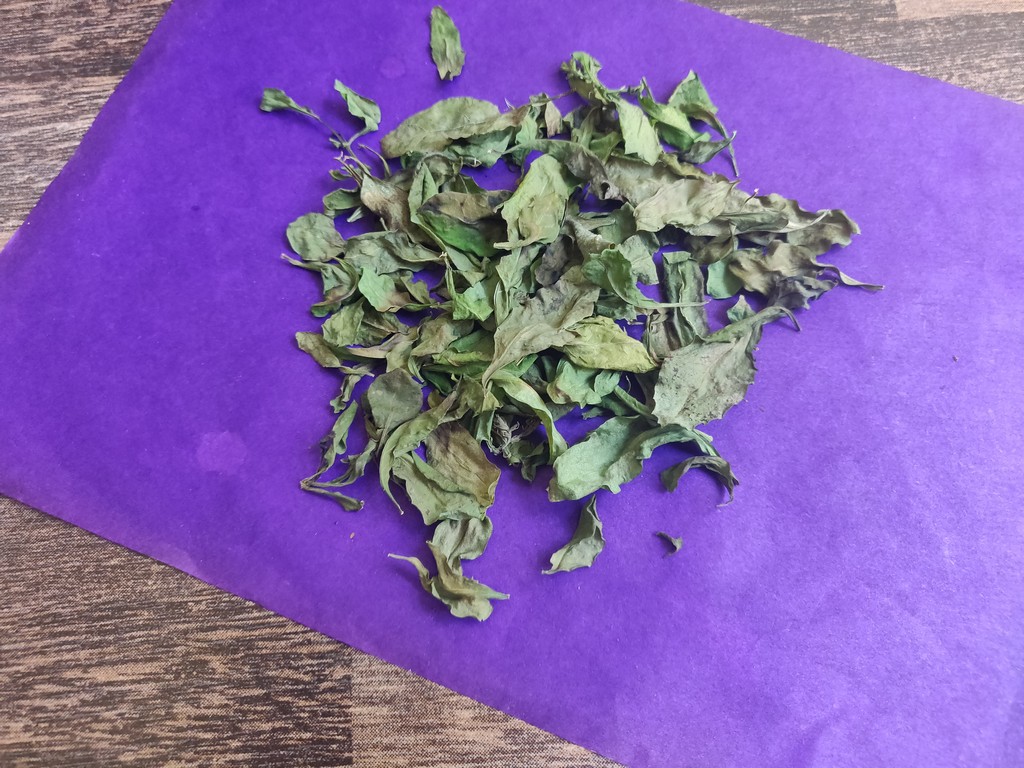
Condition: Dried
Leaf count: multiple
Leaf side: unknown